HNLMS Bloys van Treslong

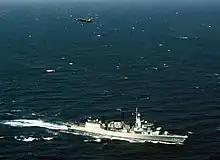
"Bloys van Treslong" off Gibraltar

HNLMS "Bloys van Treslong" was built at Wilton-Fijenoord in Schiedam. The keel laying took place on 5 May 1978, and she was launched on 15 November 1980. The ship was put into service on 25 November 1982.